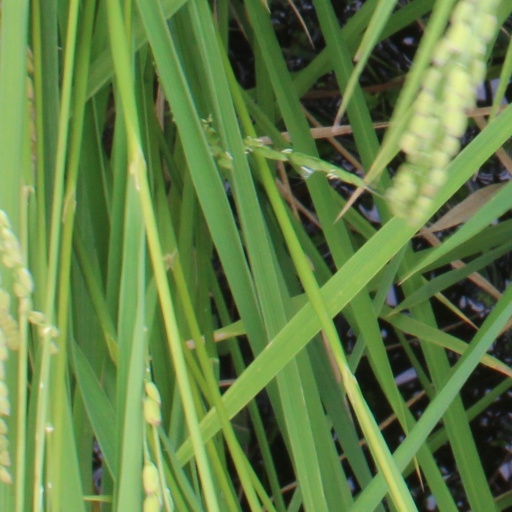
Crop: rice